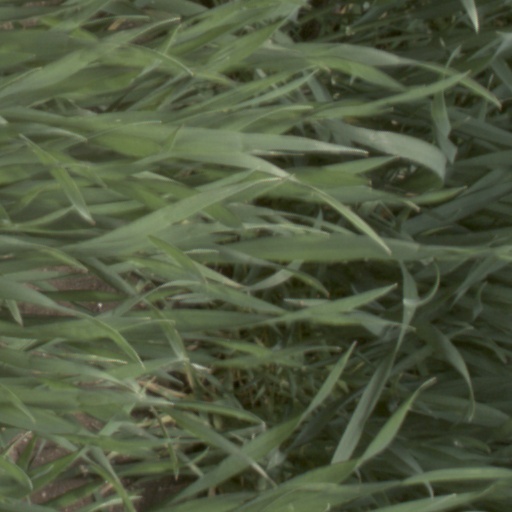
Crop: wheat